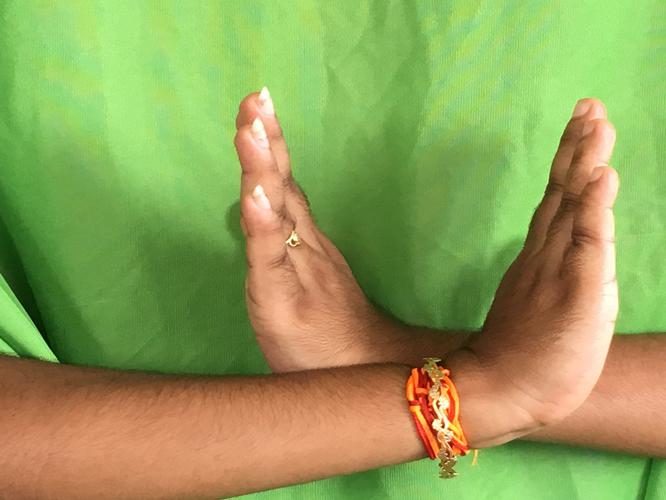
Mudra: Swastikam
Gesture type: double_hand